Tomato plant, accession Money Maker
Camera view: horizontal (90 deg, fisheye); turntable rotation: 0 degrees
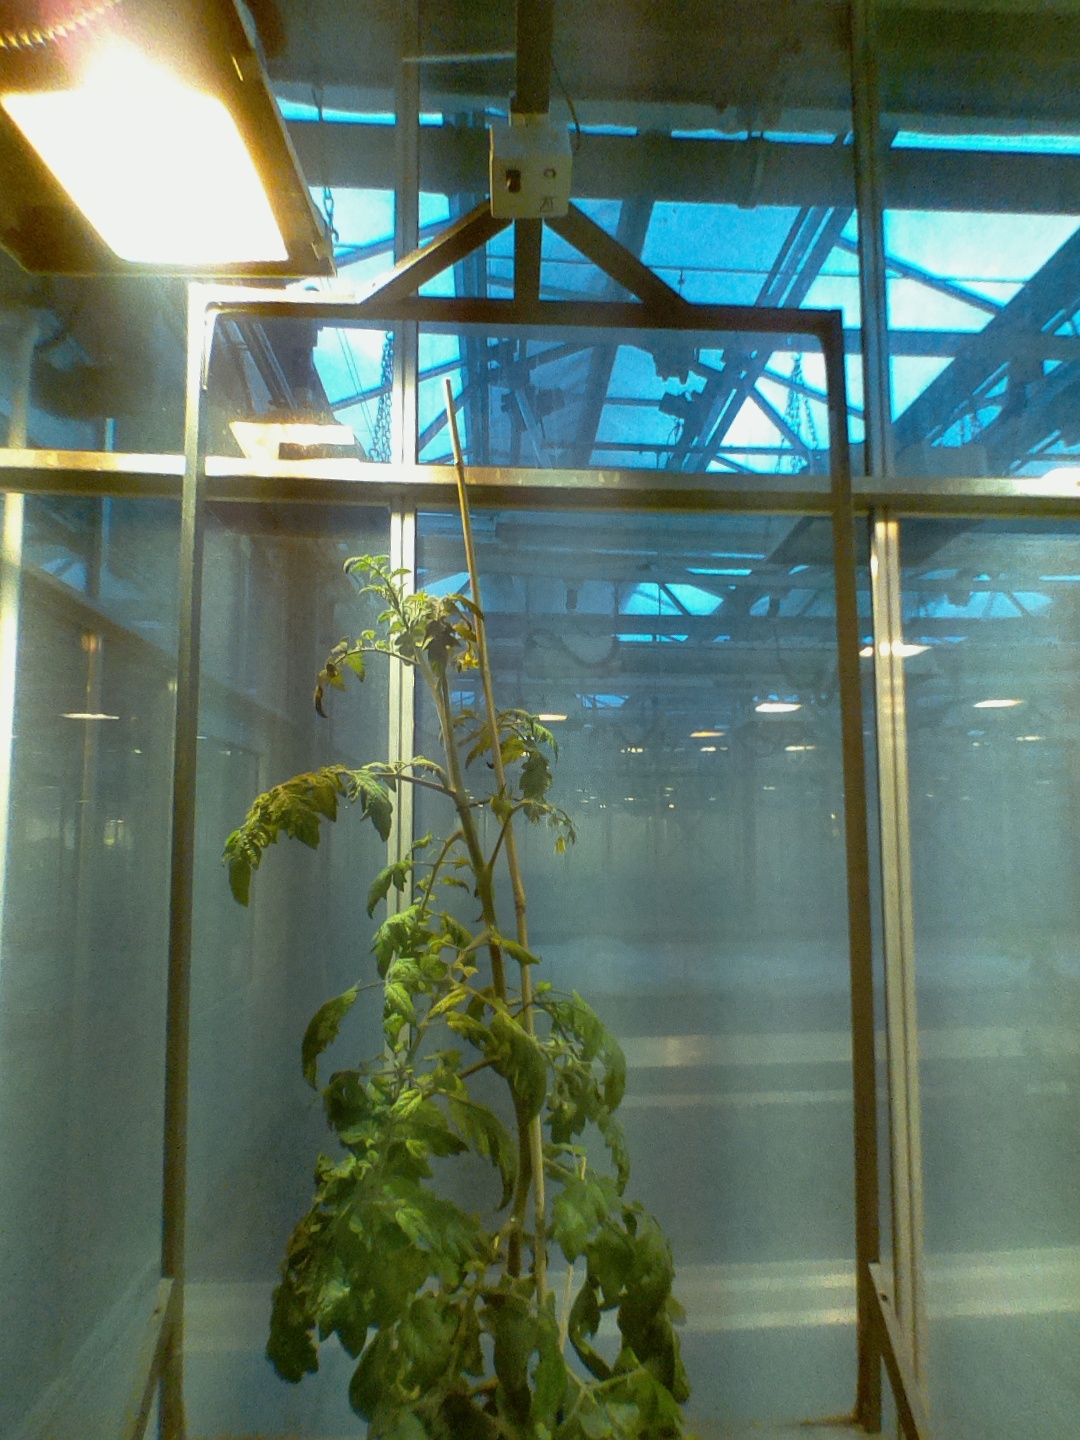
BBCH growth stage 71: 10%-20% of final fruit size